Handley Page Dart Herald

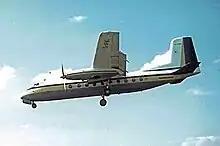
HPR.7 Herald 201 of Jersey Airlines on final approach to Manchester Airport in August 1962

The first order for the Dart Herald was in June 1959 from British European Airways for a lease of three aircraft for use on its Scottish Highlands and Islands routes. The Herald, had by this time, lost its initial lead over the Friendship, which had entered service over six months previously, and to stimulate demand, Handley Page launched in 1960 a further improved version, the Series 200, which was lengthened by 42 in (107 cm), with corresponding increased weights, allowing up to 56 passengers to be carried, and attracted an order for six aircraft from Jersey Airlines.